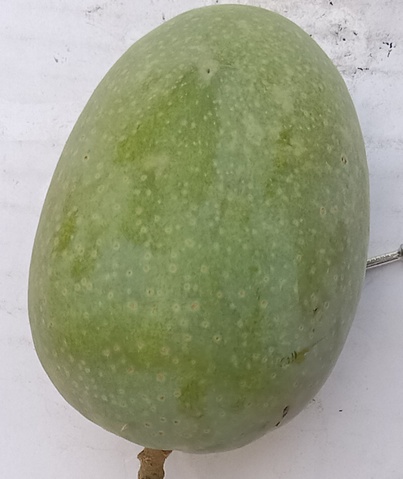
Mango variety: Anwar Ratool